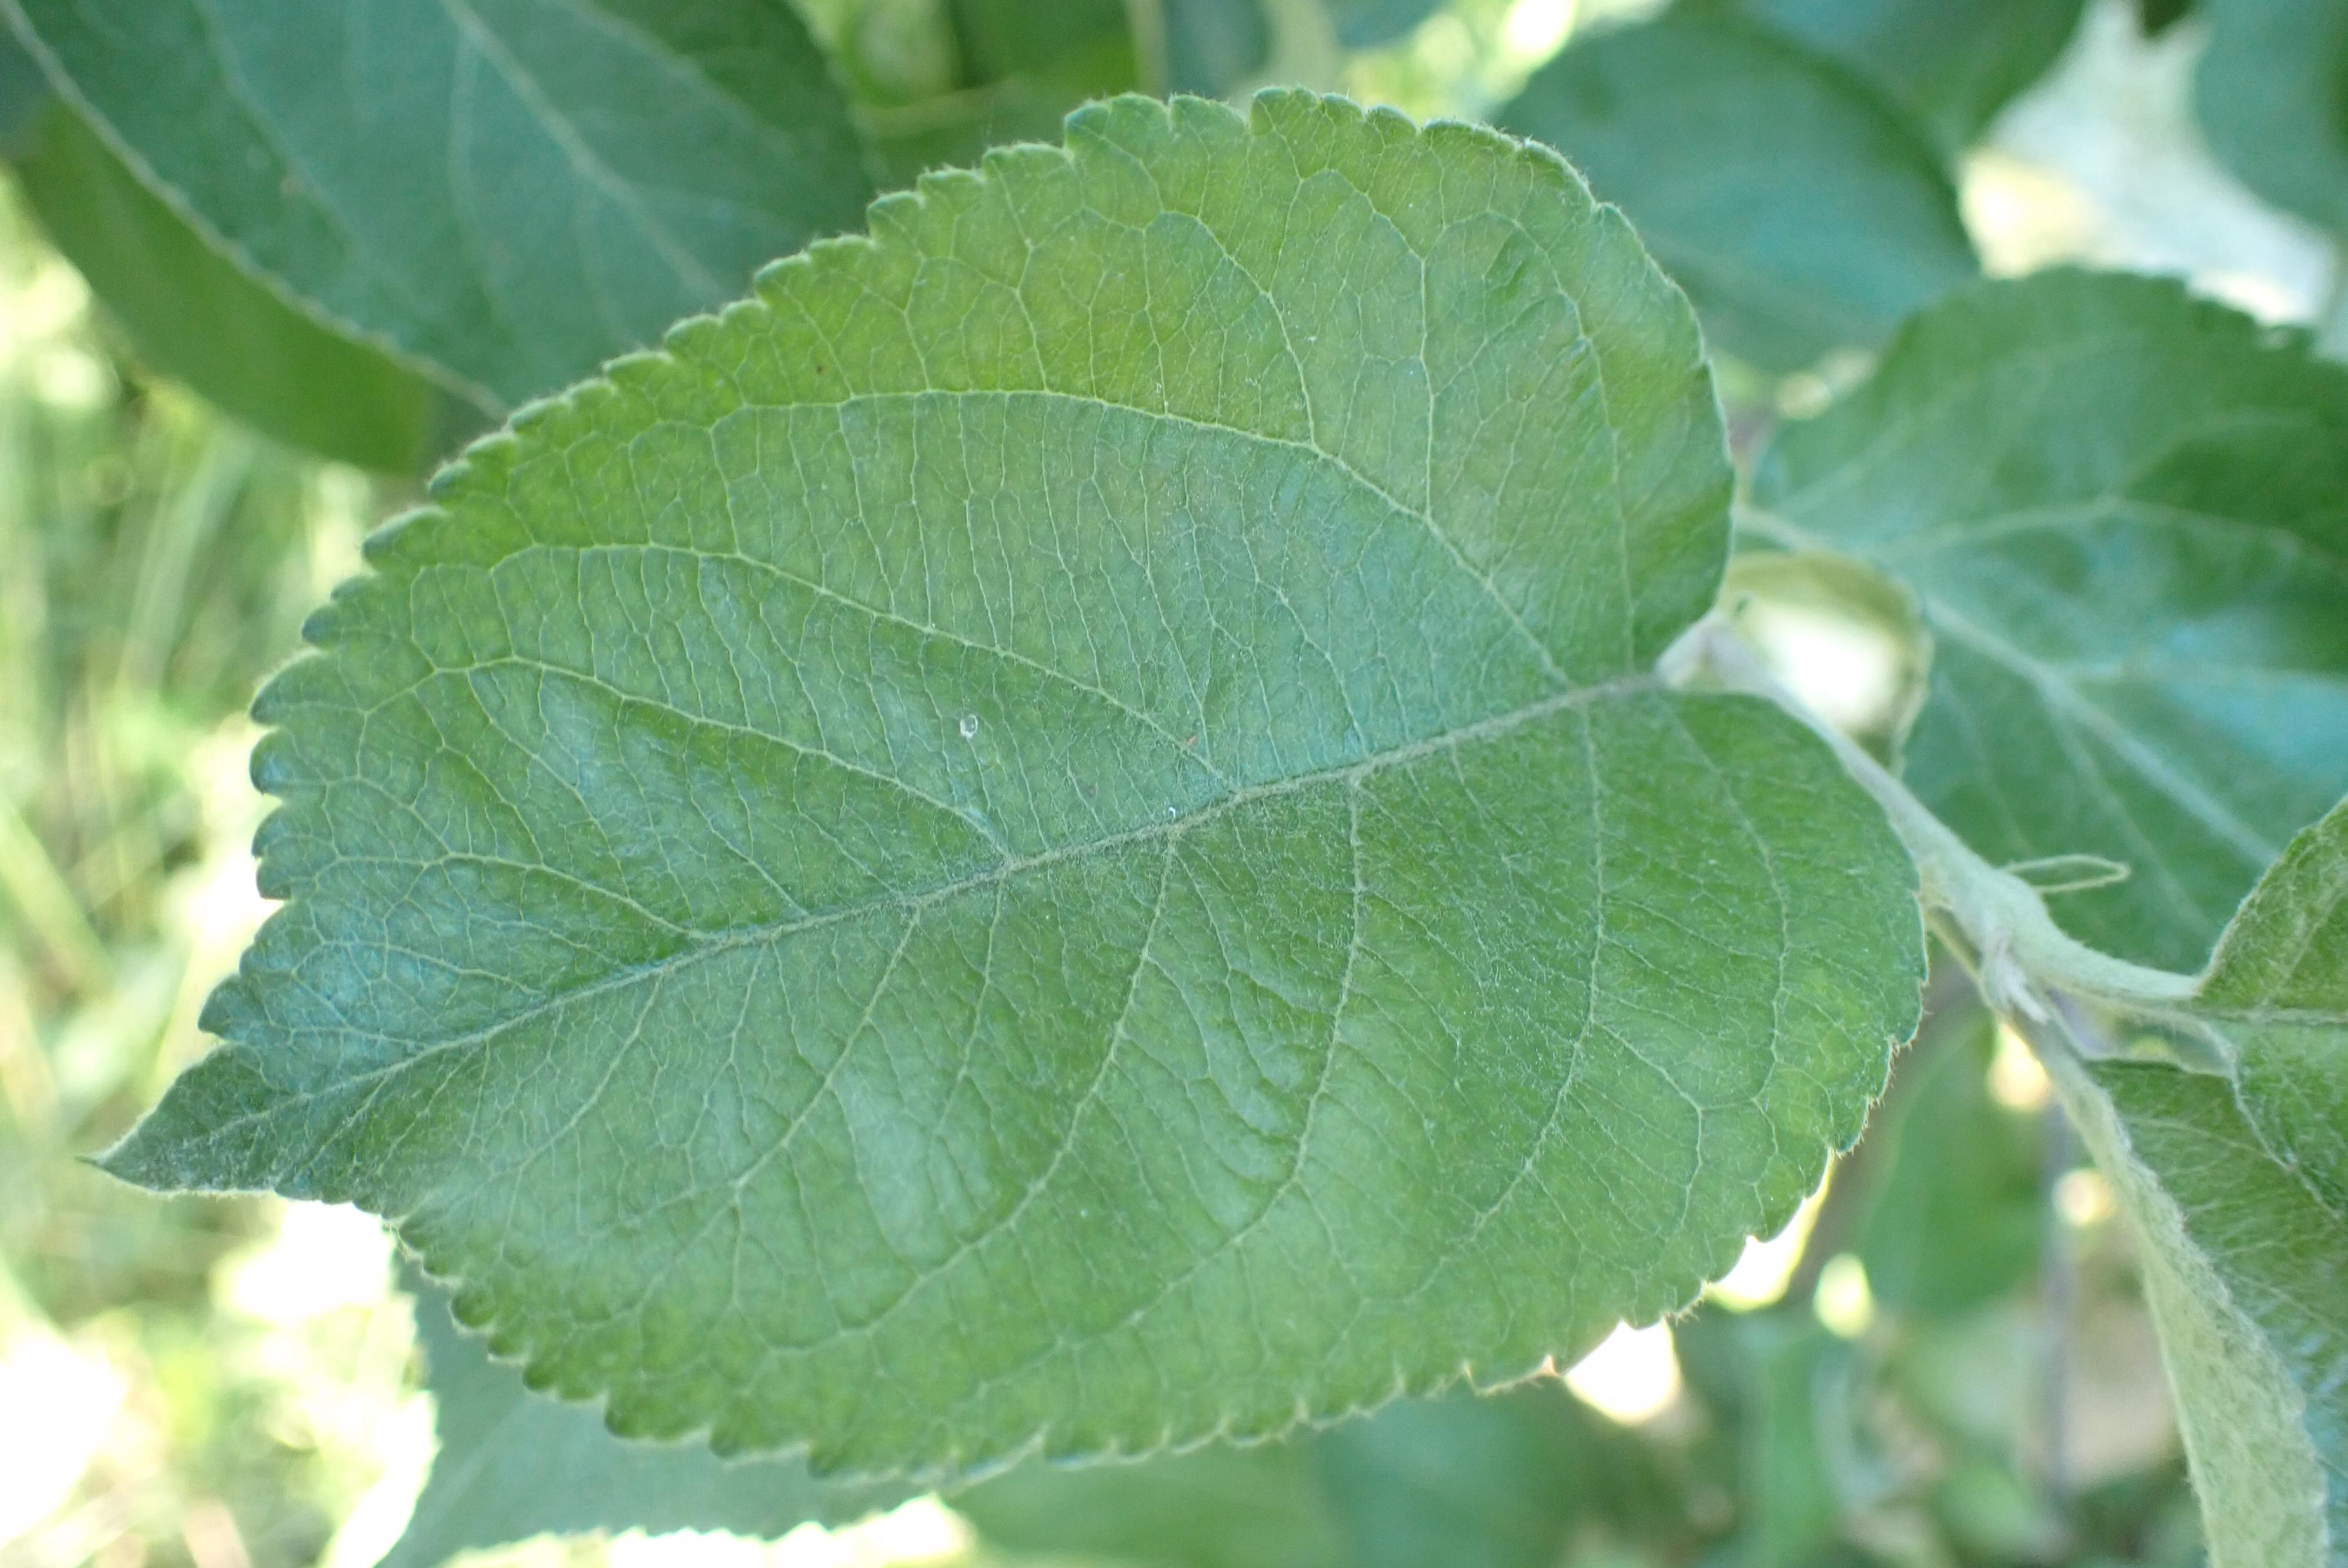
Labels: healthy